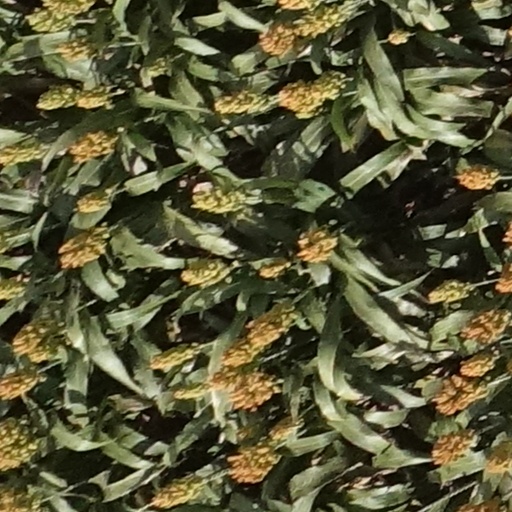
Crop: sorghum